Horsehead Corporation

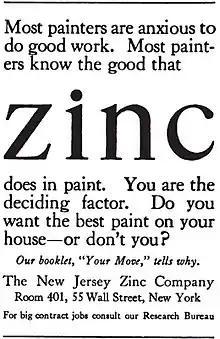
New Jersey Zinc Company advertisement from a 1915 magazine

The company had its origins in northwestern New Jersey in 1848 when two companies were created to exploit the iron and zinc deposits at Franklin and Sterling Hill in Sussex County, New Jersey. The Sussex Zinc and Copper Mining and Manufacturing Corporation was incorporated in 1848 for the purpose of mining zinc, and the New Jersey Exploration and Mining Company was incorporated in 1849 for the purpose of mining iron. The founding partners were the same for both companies, and in 1852 the companies merged to form the New Jersey Zinc Corporation. The company adopted the horsehead, one of the state symbols of New Jersey, as its logo.